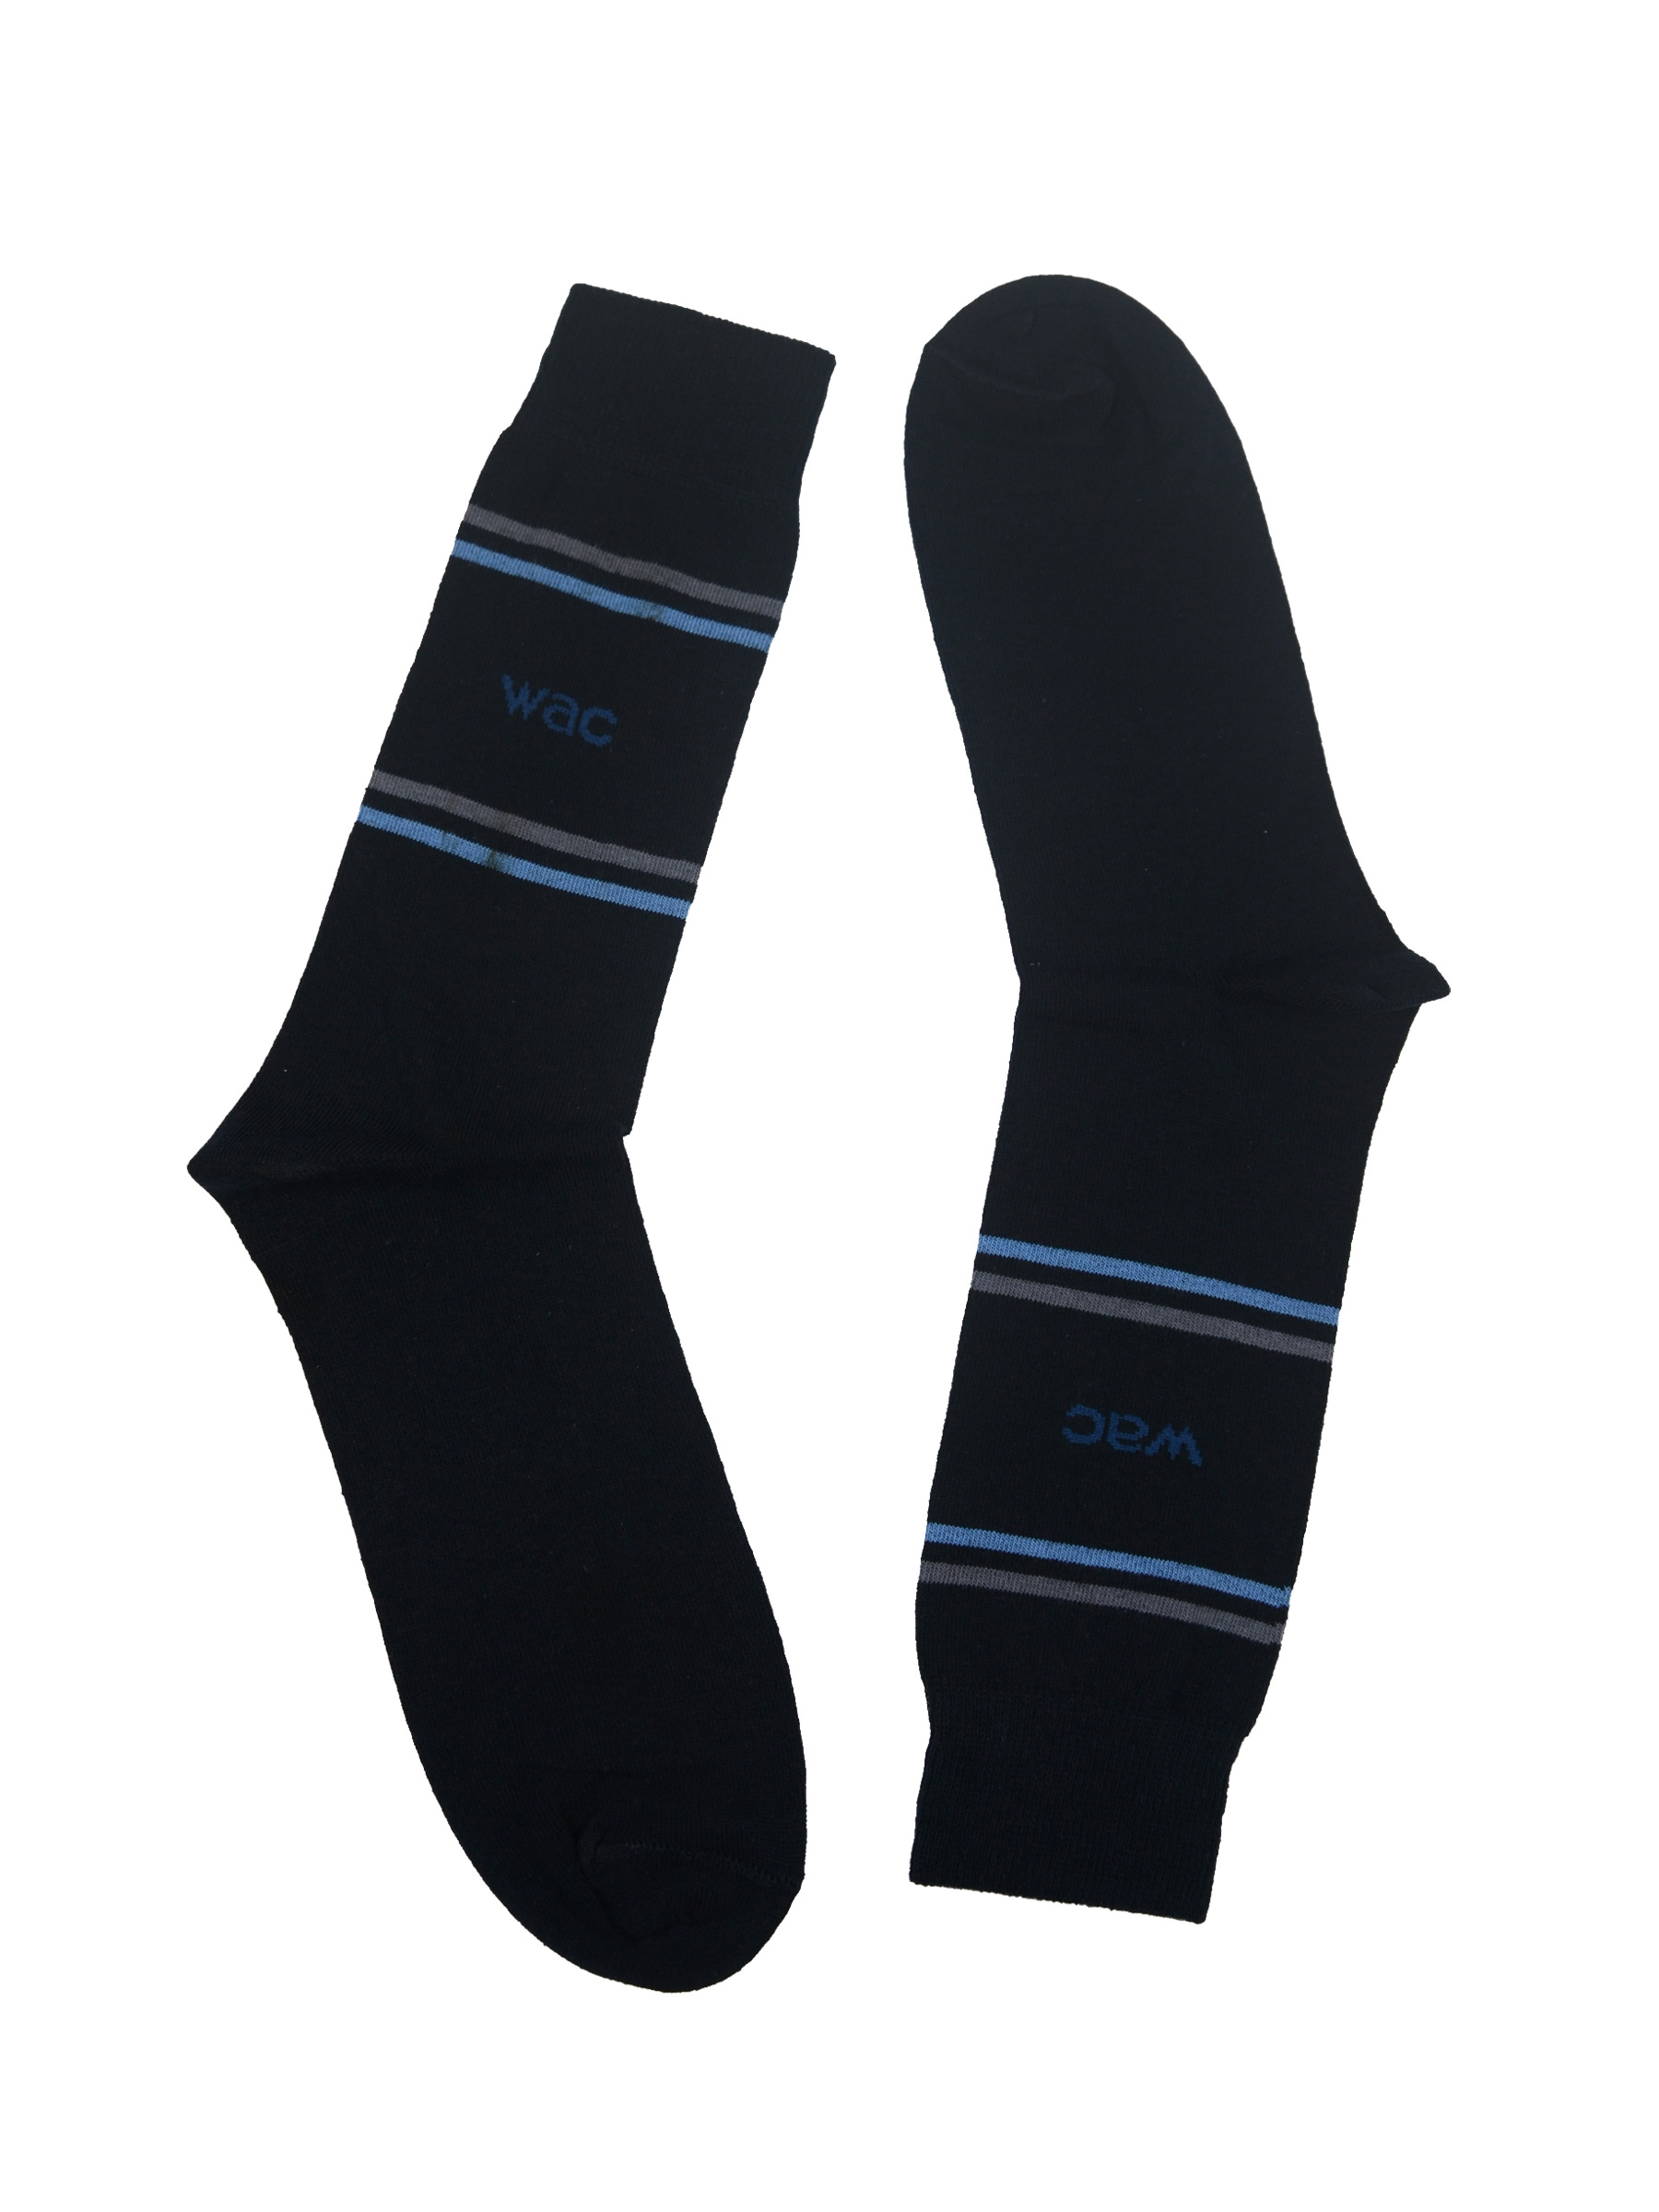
Wrangler Men's Navy Crew Length Socks
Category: Accessories / Socks / Socks
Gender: Men
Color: Navy Blue
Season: Summer 2016
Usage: Casual